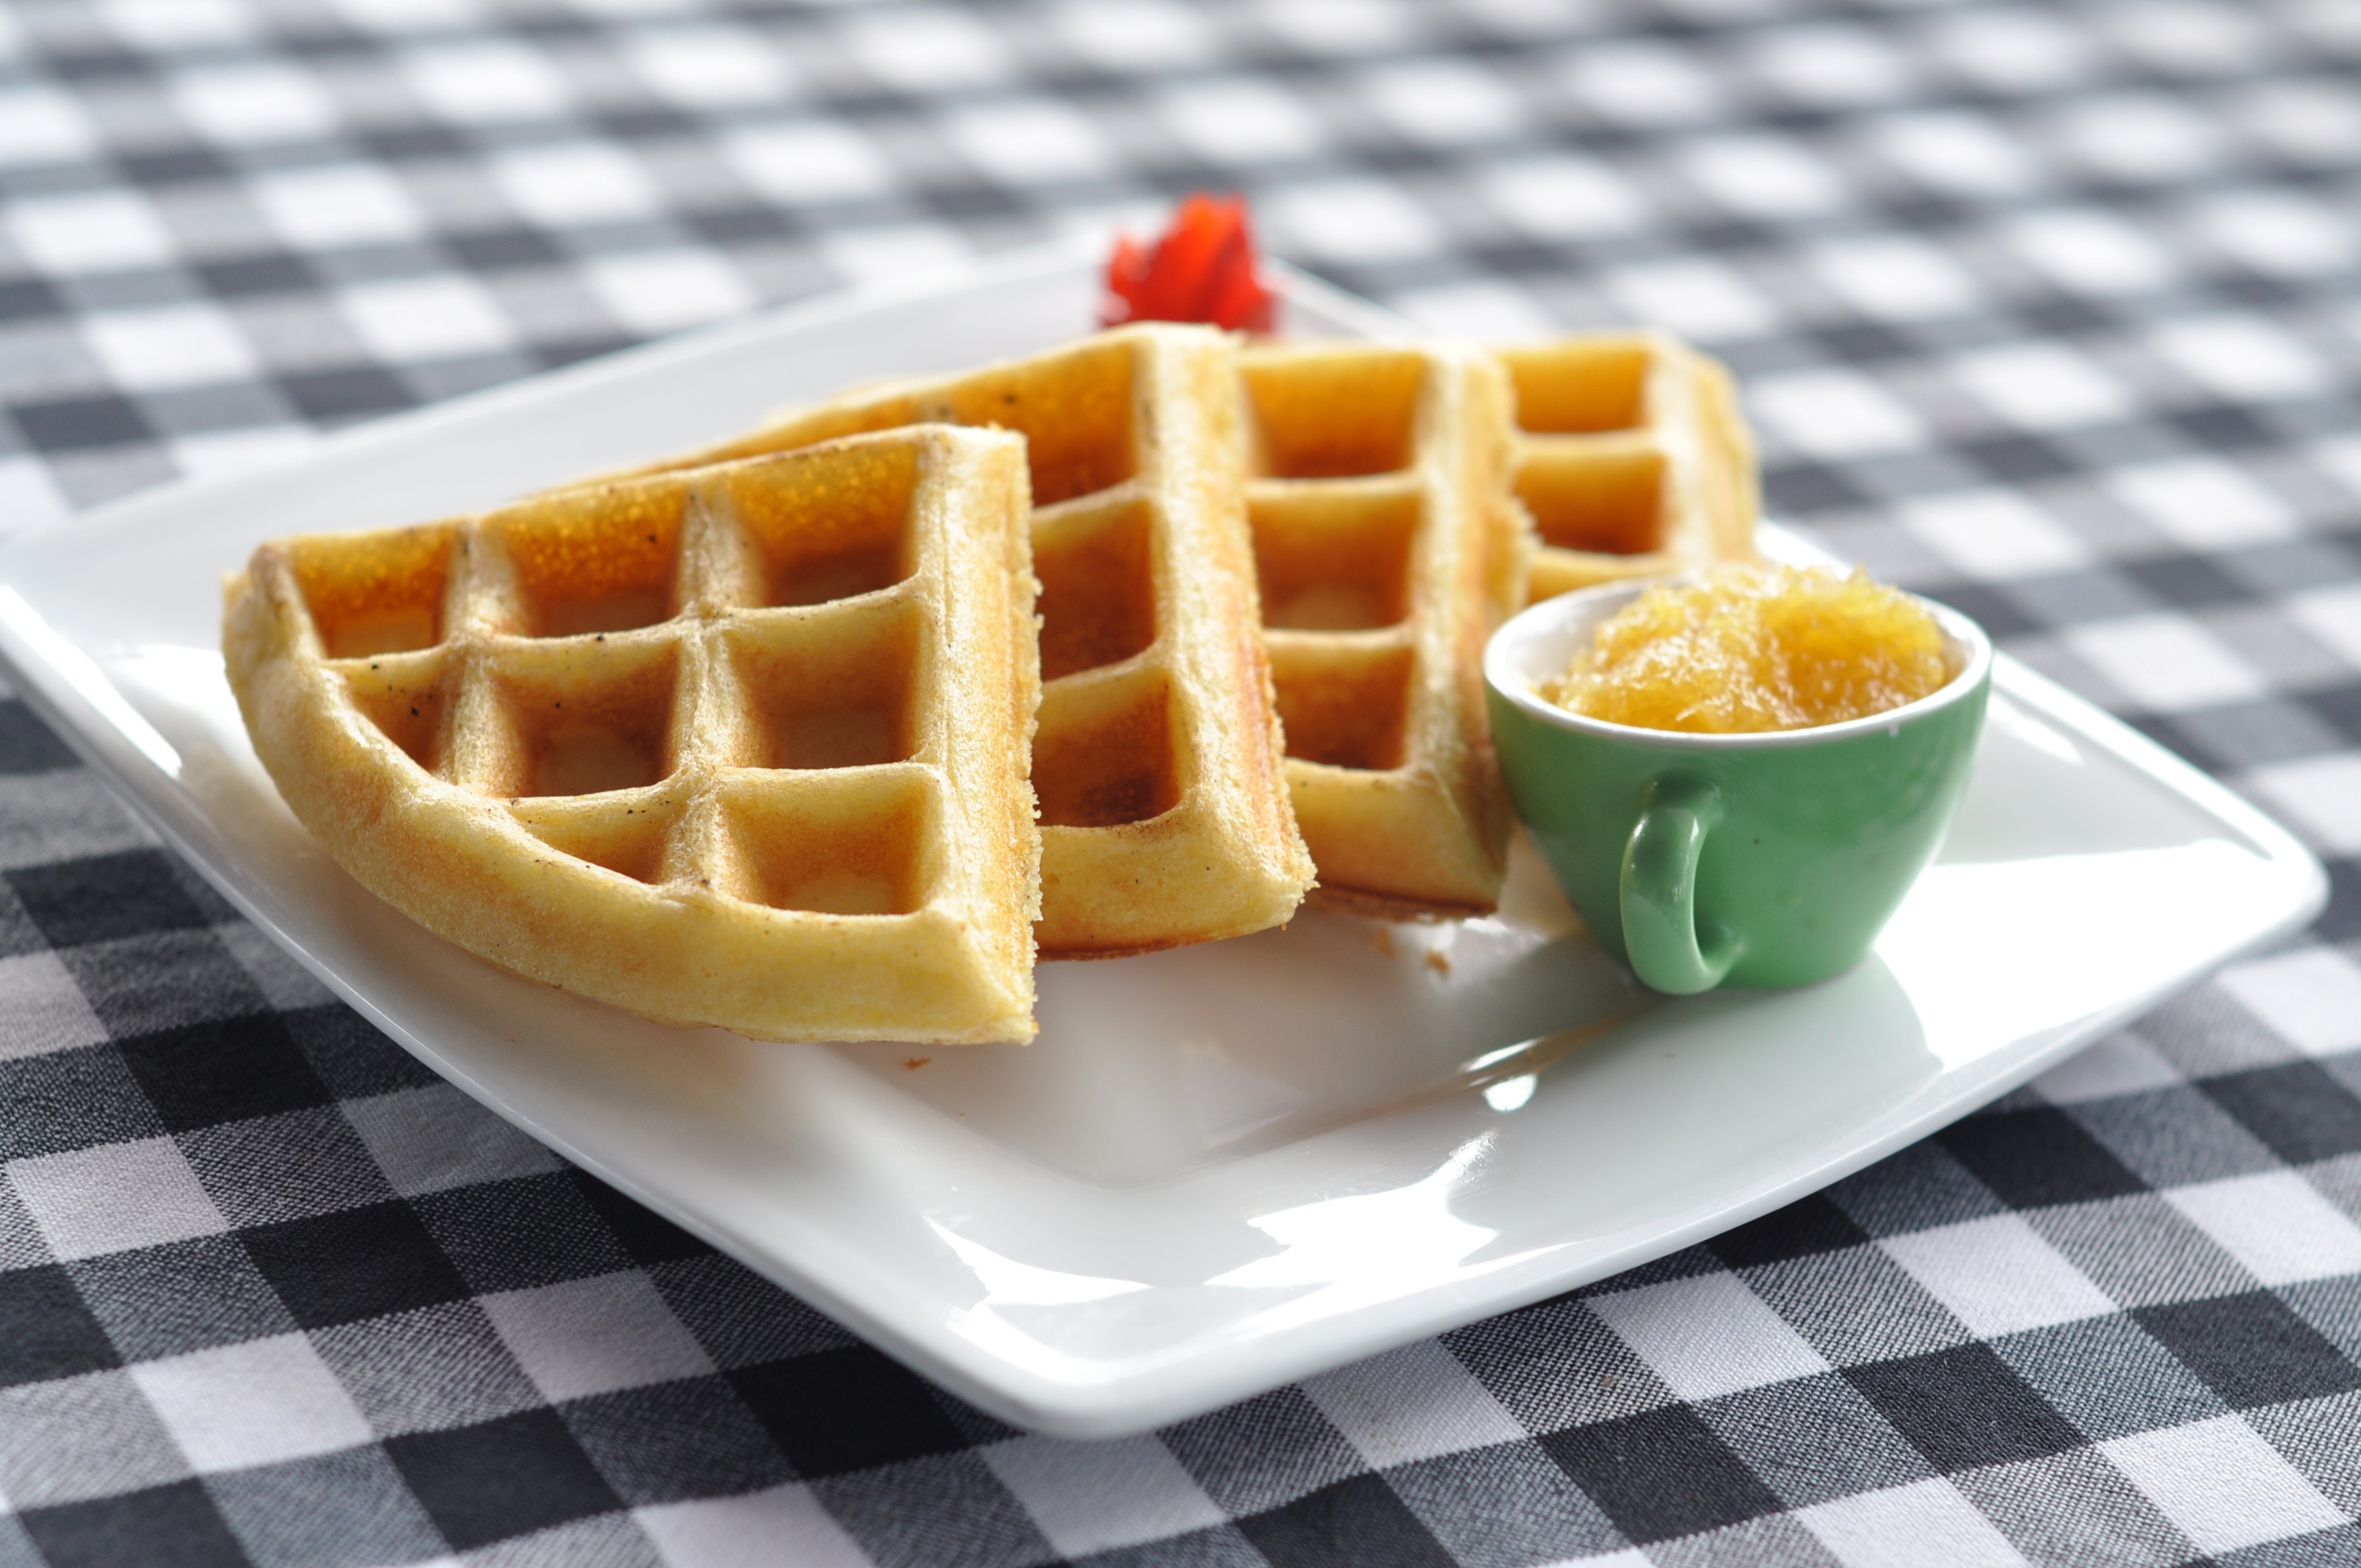
dish, meal, food, produce, breakfast, dessert, waffle, cuisine, belgian waffle